Rosanne Meo

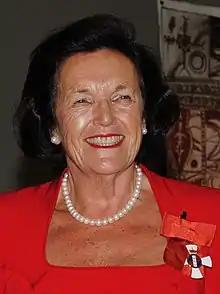
Meo in 2012

Dame Rosanne Philippa Meo (née O'Loghlen; born 1945/1946) is a New Zealand businesswoman based in Auckland.